Sidhu Kanhu Birsa Polytechnic

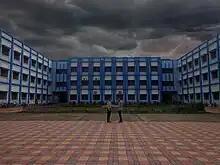
SKB Polytechnic College

Sidhu Kanhu Birsa Polytechnic is under the West Bengal State Council of Technical Education board and All India Council for Technical Education approved. It offers diploma courses in Electrical, and Civil Engineering.